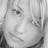
Emotion: sad